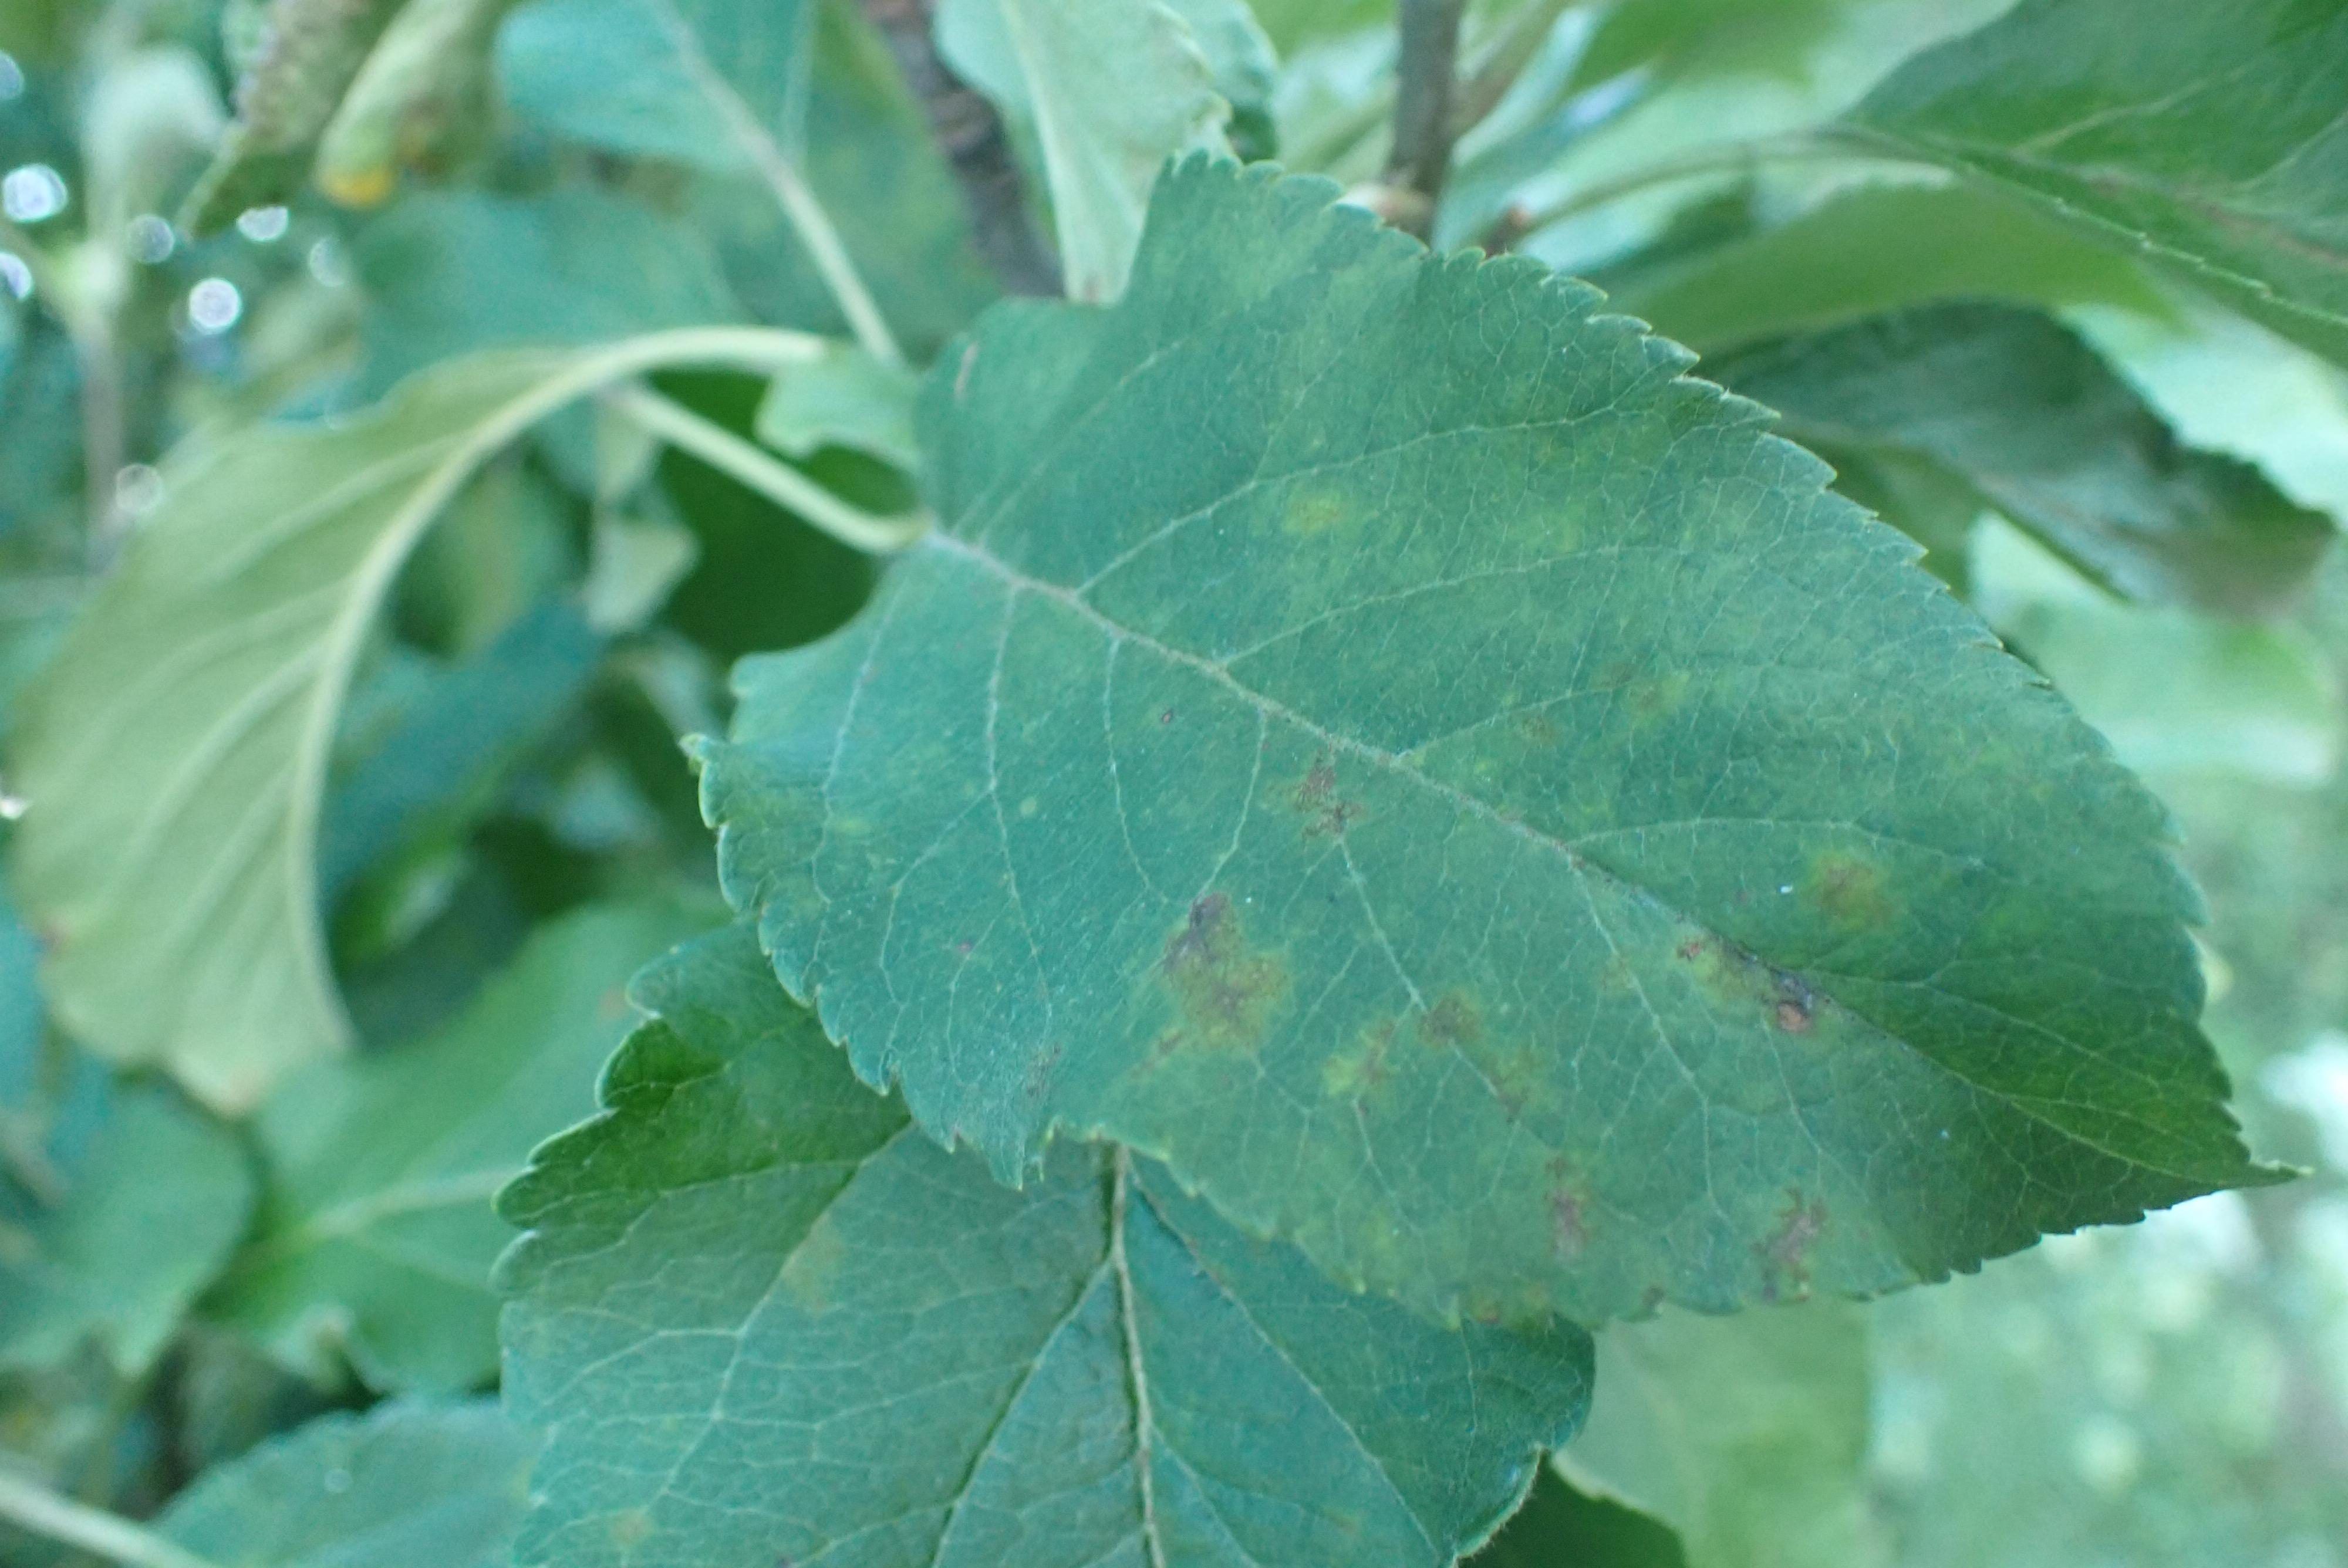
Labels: scab